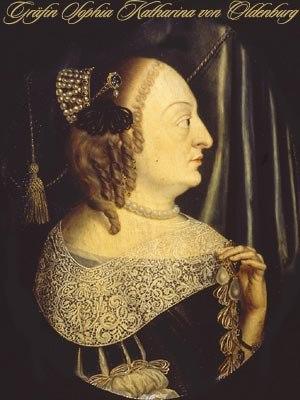
Antoine-Gonthier est un prince de la maison d'Oldenbourg né le 10 novembre 1583 à Oldenbourg et mort le 19 juin 1667 à Rastede. Il règne sur le comté d'Oldenbourg de 1603 à sa mort, ainsi que sur le comté de Delmenhorst à partir de 1647.